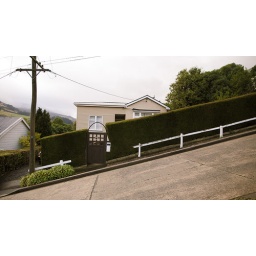
The steepest street in the world.Refer to telegraph pole as a vertical point of reference.